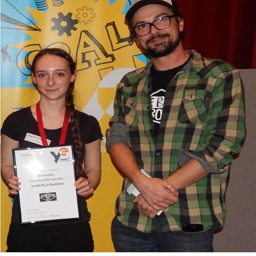
person being presented the award from person